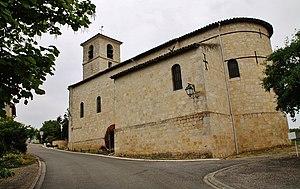
église Notre-Dame
Bardigues est une commune française, située dans le département de Tarn-et-Garonne en région Occitanie.